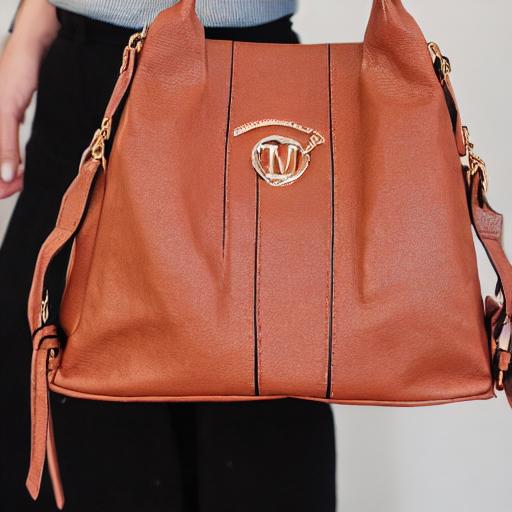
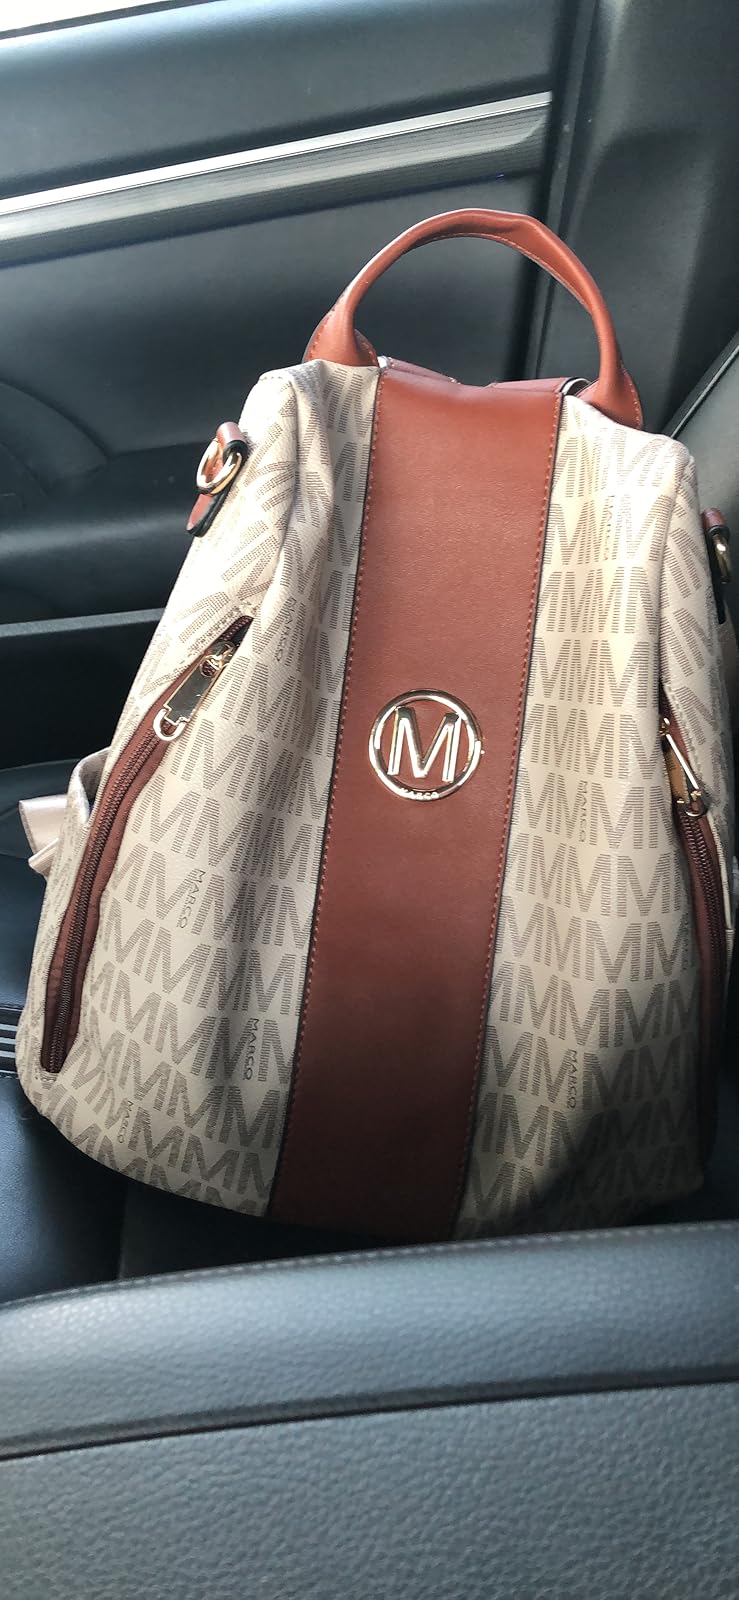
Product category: accessories_handbag
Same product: no